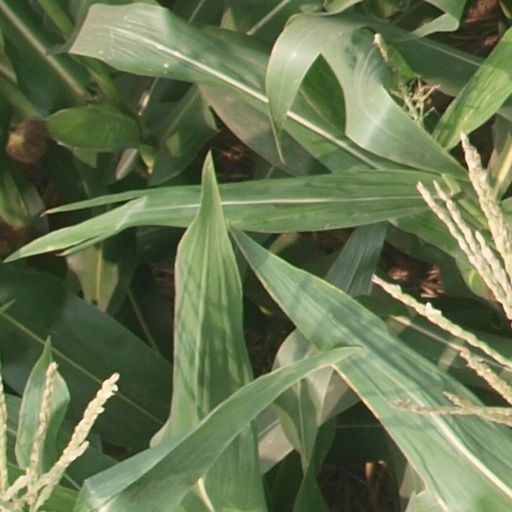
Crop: maize; corn